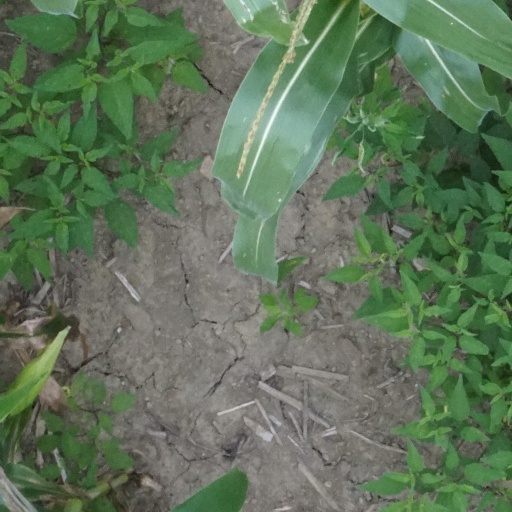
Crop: maize; corn